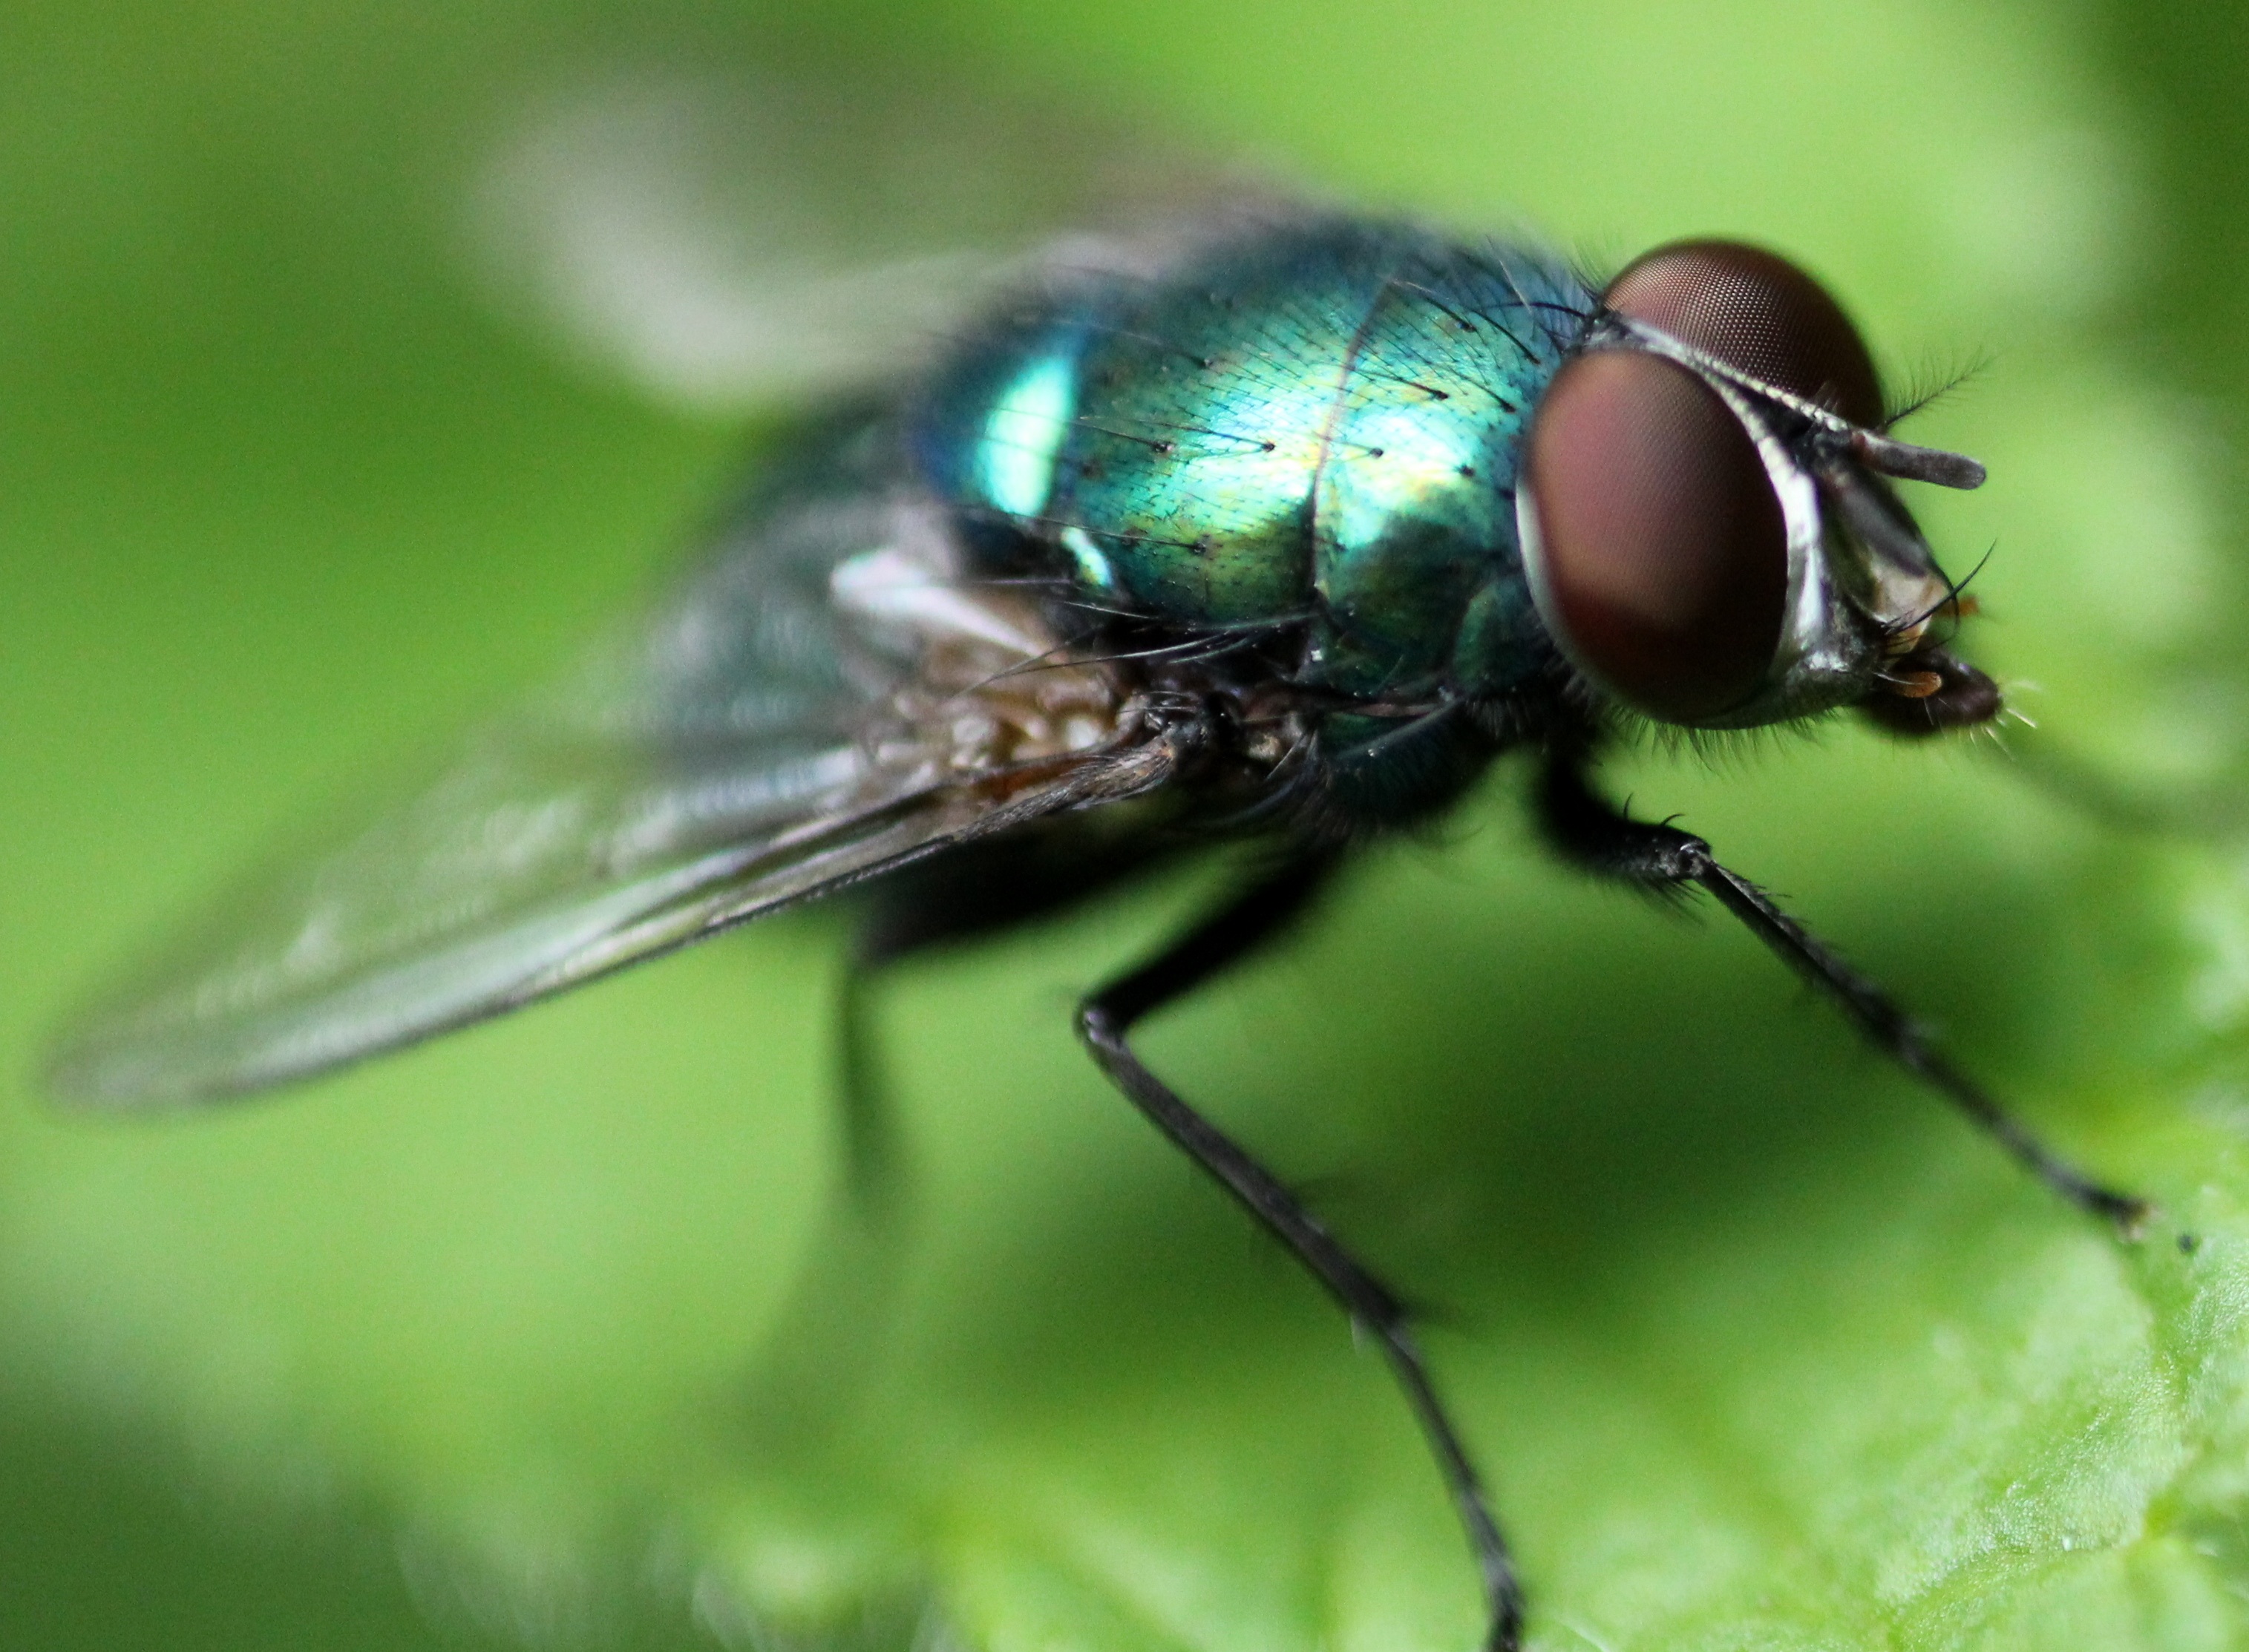
nature, photography, flower, fly, green, insect, fauna, invertebrate, close up, pest, macro photography, macrophoto, leaf beetle